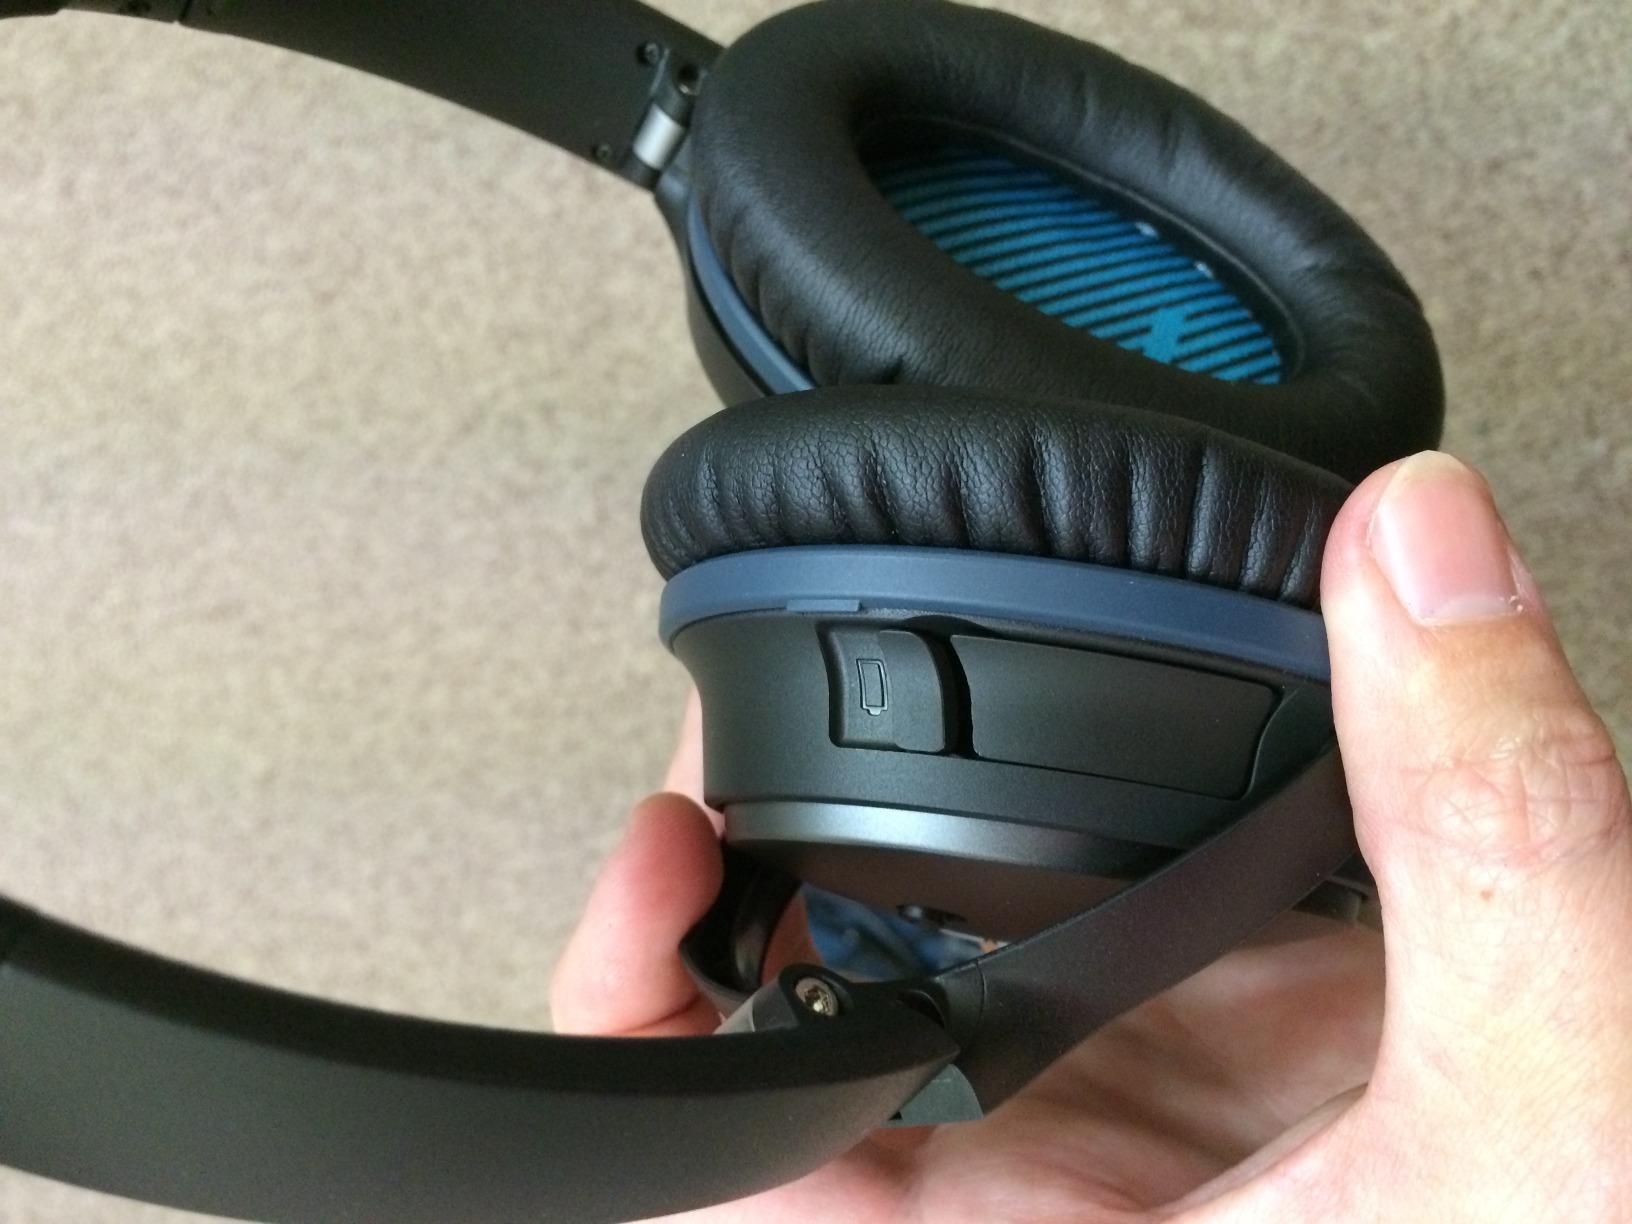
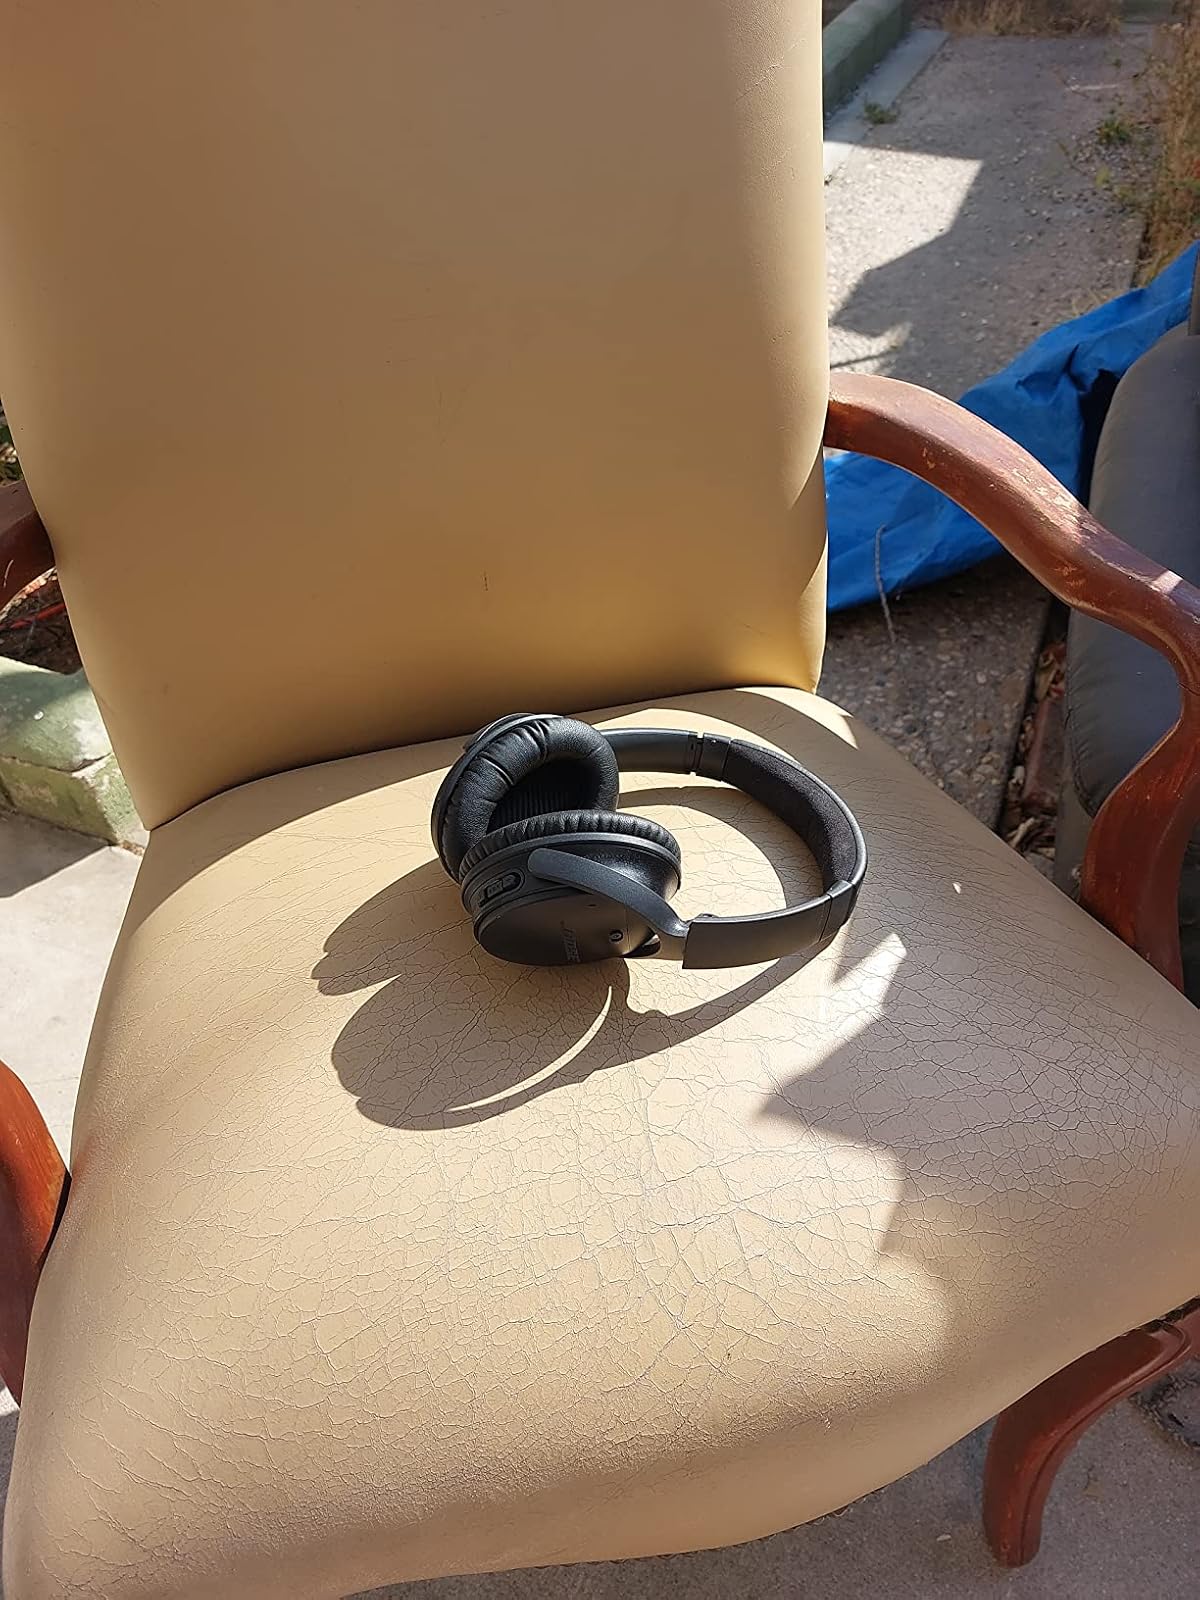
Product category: headphones
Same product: no